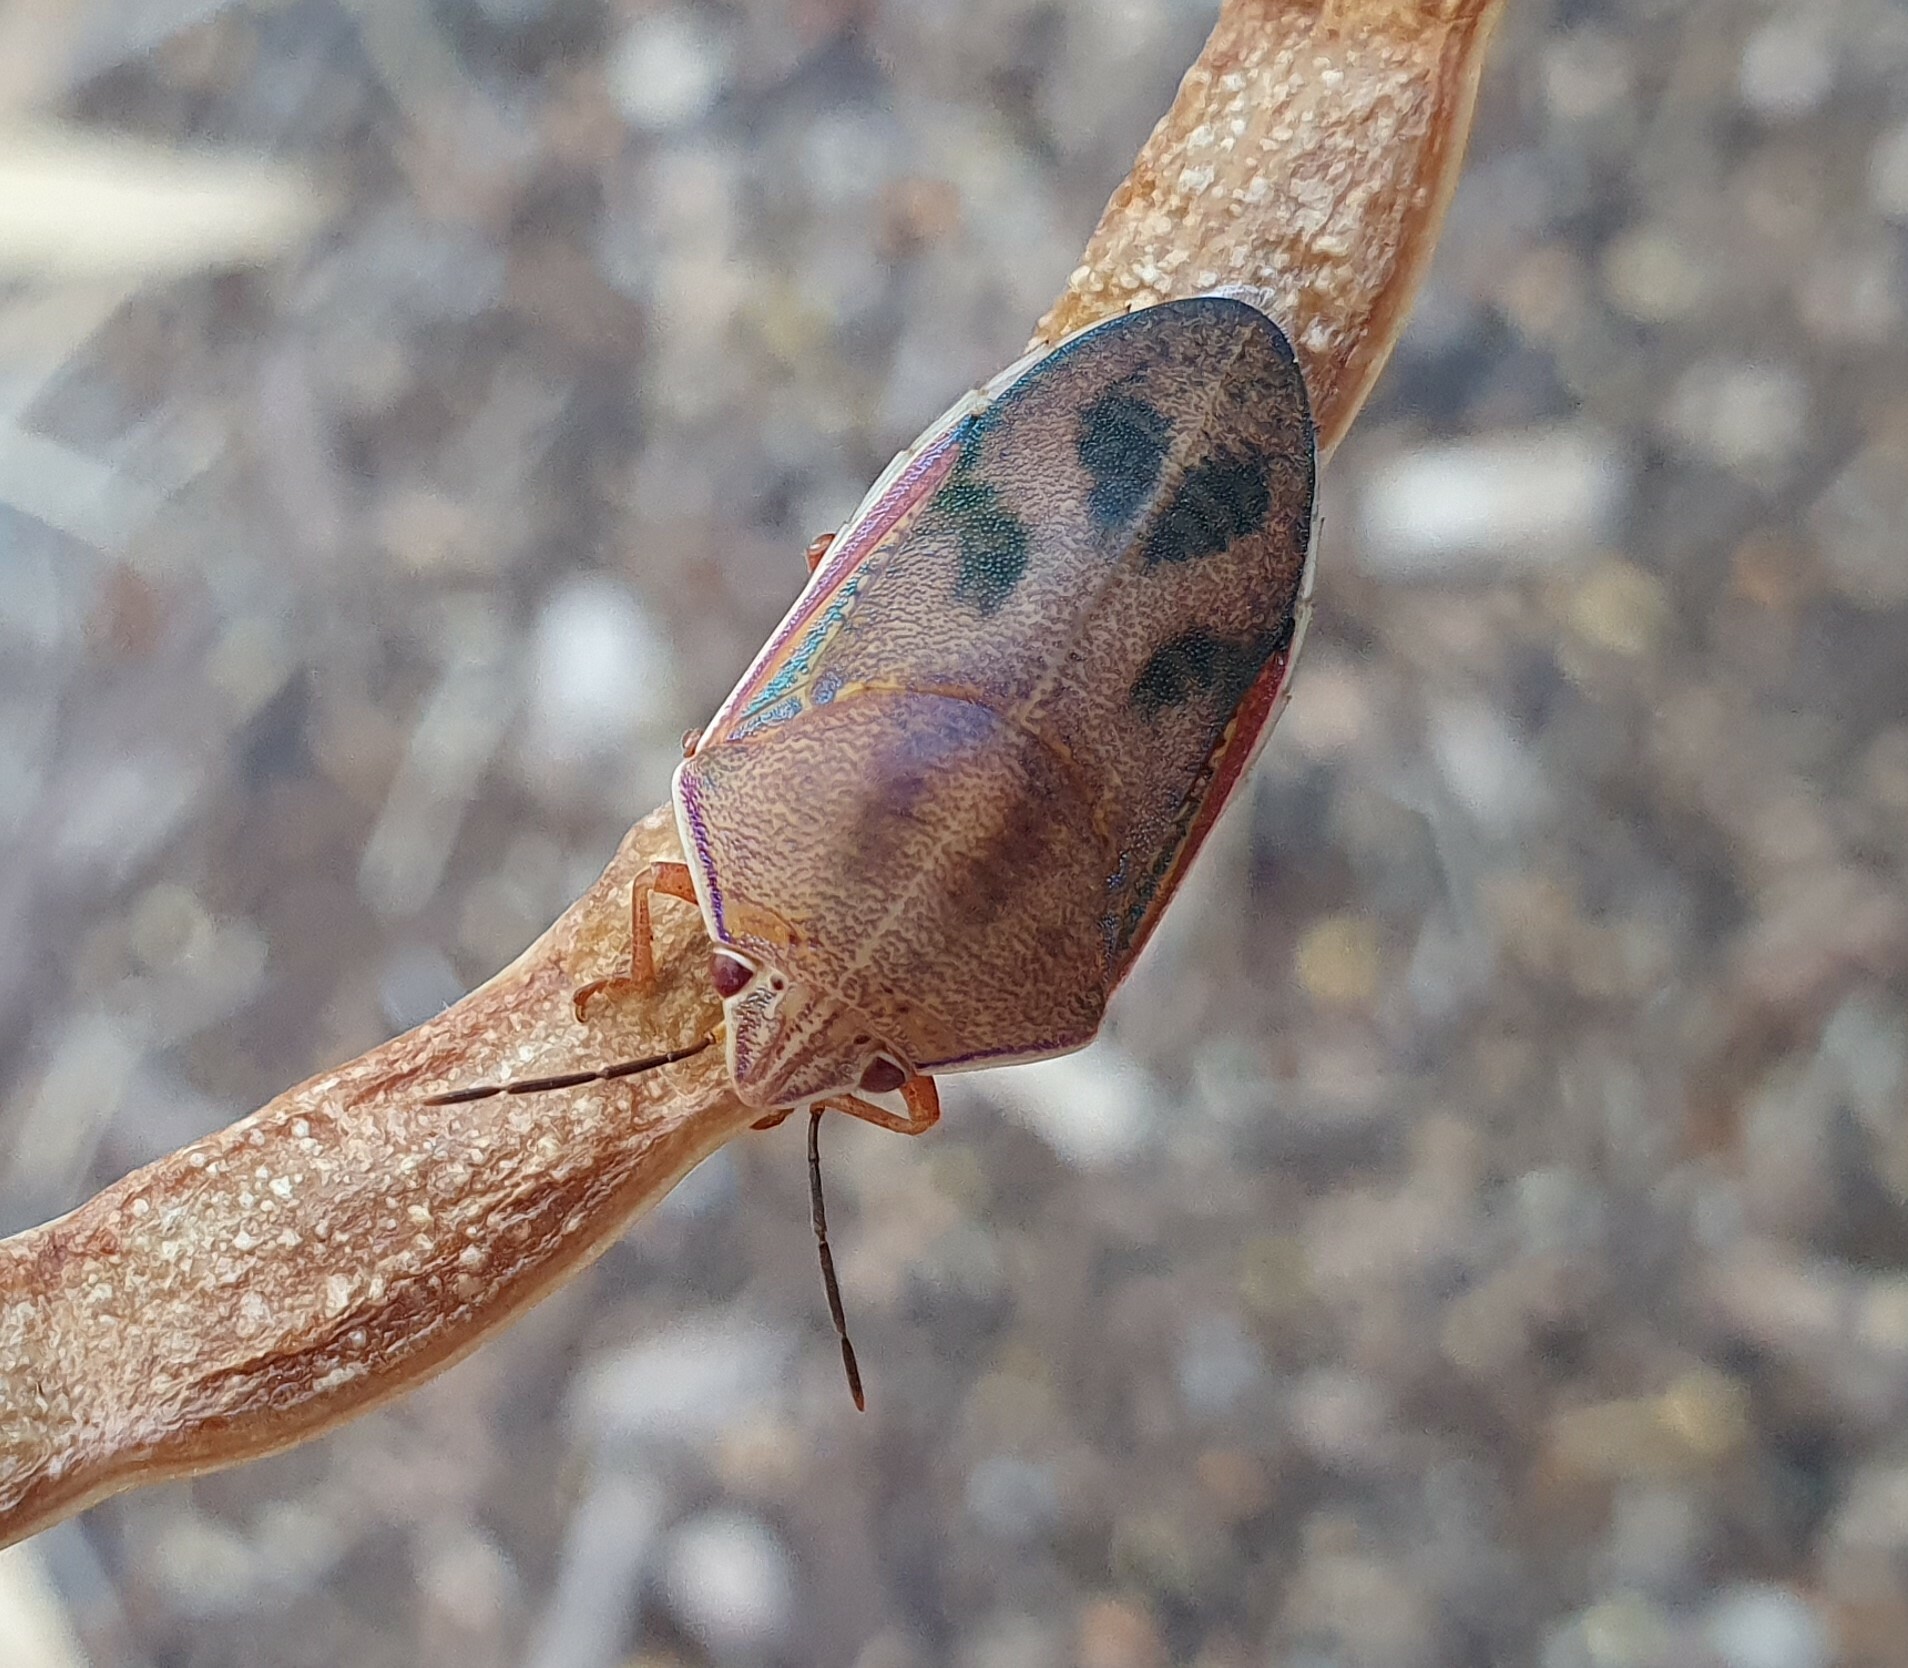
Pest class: occasional_pest